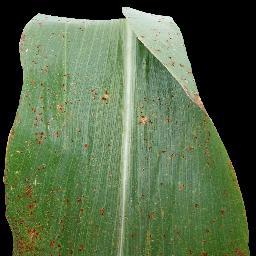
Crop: corn
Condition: (maize)_common_rust